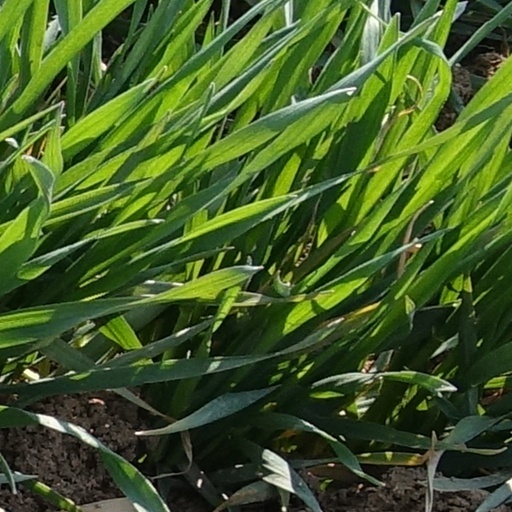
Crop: wheat